Golleville

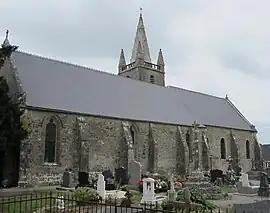
The church of Saint-Martin

Golleville is a commune in the Manche department in north-western France.